Holly Randall

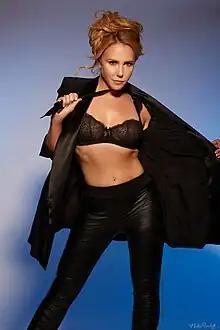
Randall photographed by Lisa Boyle in 2016

Holly Randall (born September 5, 1978) is an American photographer, director and producer of pornographic films, and a podcast host. In 2013, she was named one of the most influential women in the adult industry by AVN magazine. In 2019, she received the XCritic Lifetime Achievement Award. In 2024, she was inducted into the AVN Hall of Fame.